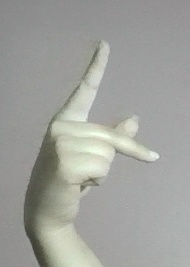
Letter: dha